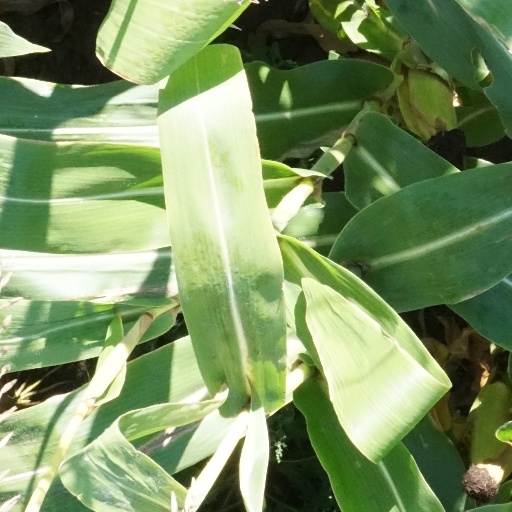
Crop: maize; corn